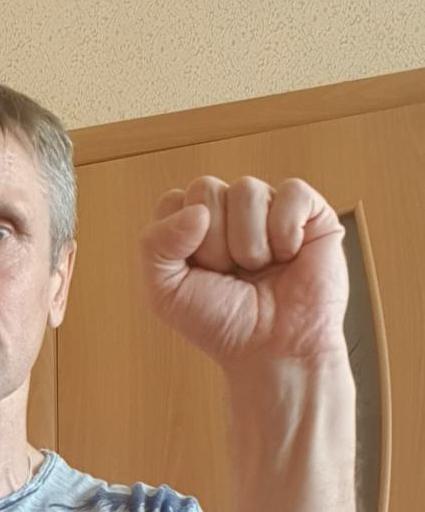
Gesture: fist